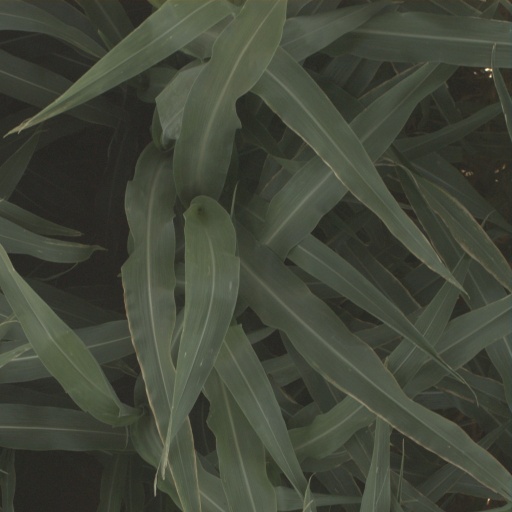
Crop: sorghum